Building at 52 Main Street

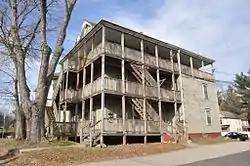

The Building at 52 Main Street is a historic triple decker residence in Southbridge, Massachusetts. Built early in the 20th century, it is a good example of period worker housing with French Canadian immigrant design features. The house was listed on the National Register of Historic Places in 1989.